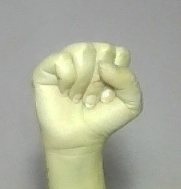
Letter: saad